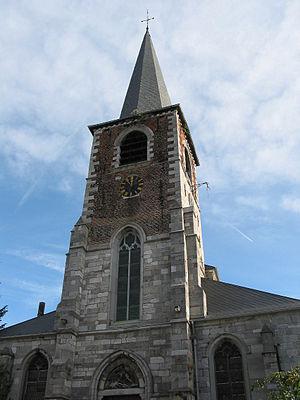
Fontaine-l'Évêque (Belgique), tour de l'église Saint-Christophe (XVI/XVIIIe siècle).